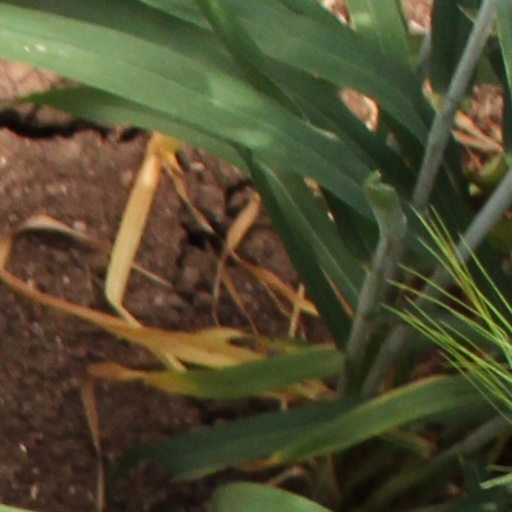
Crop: wheat